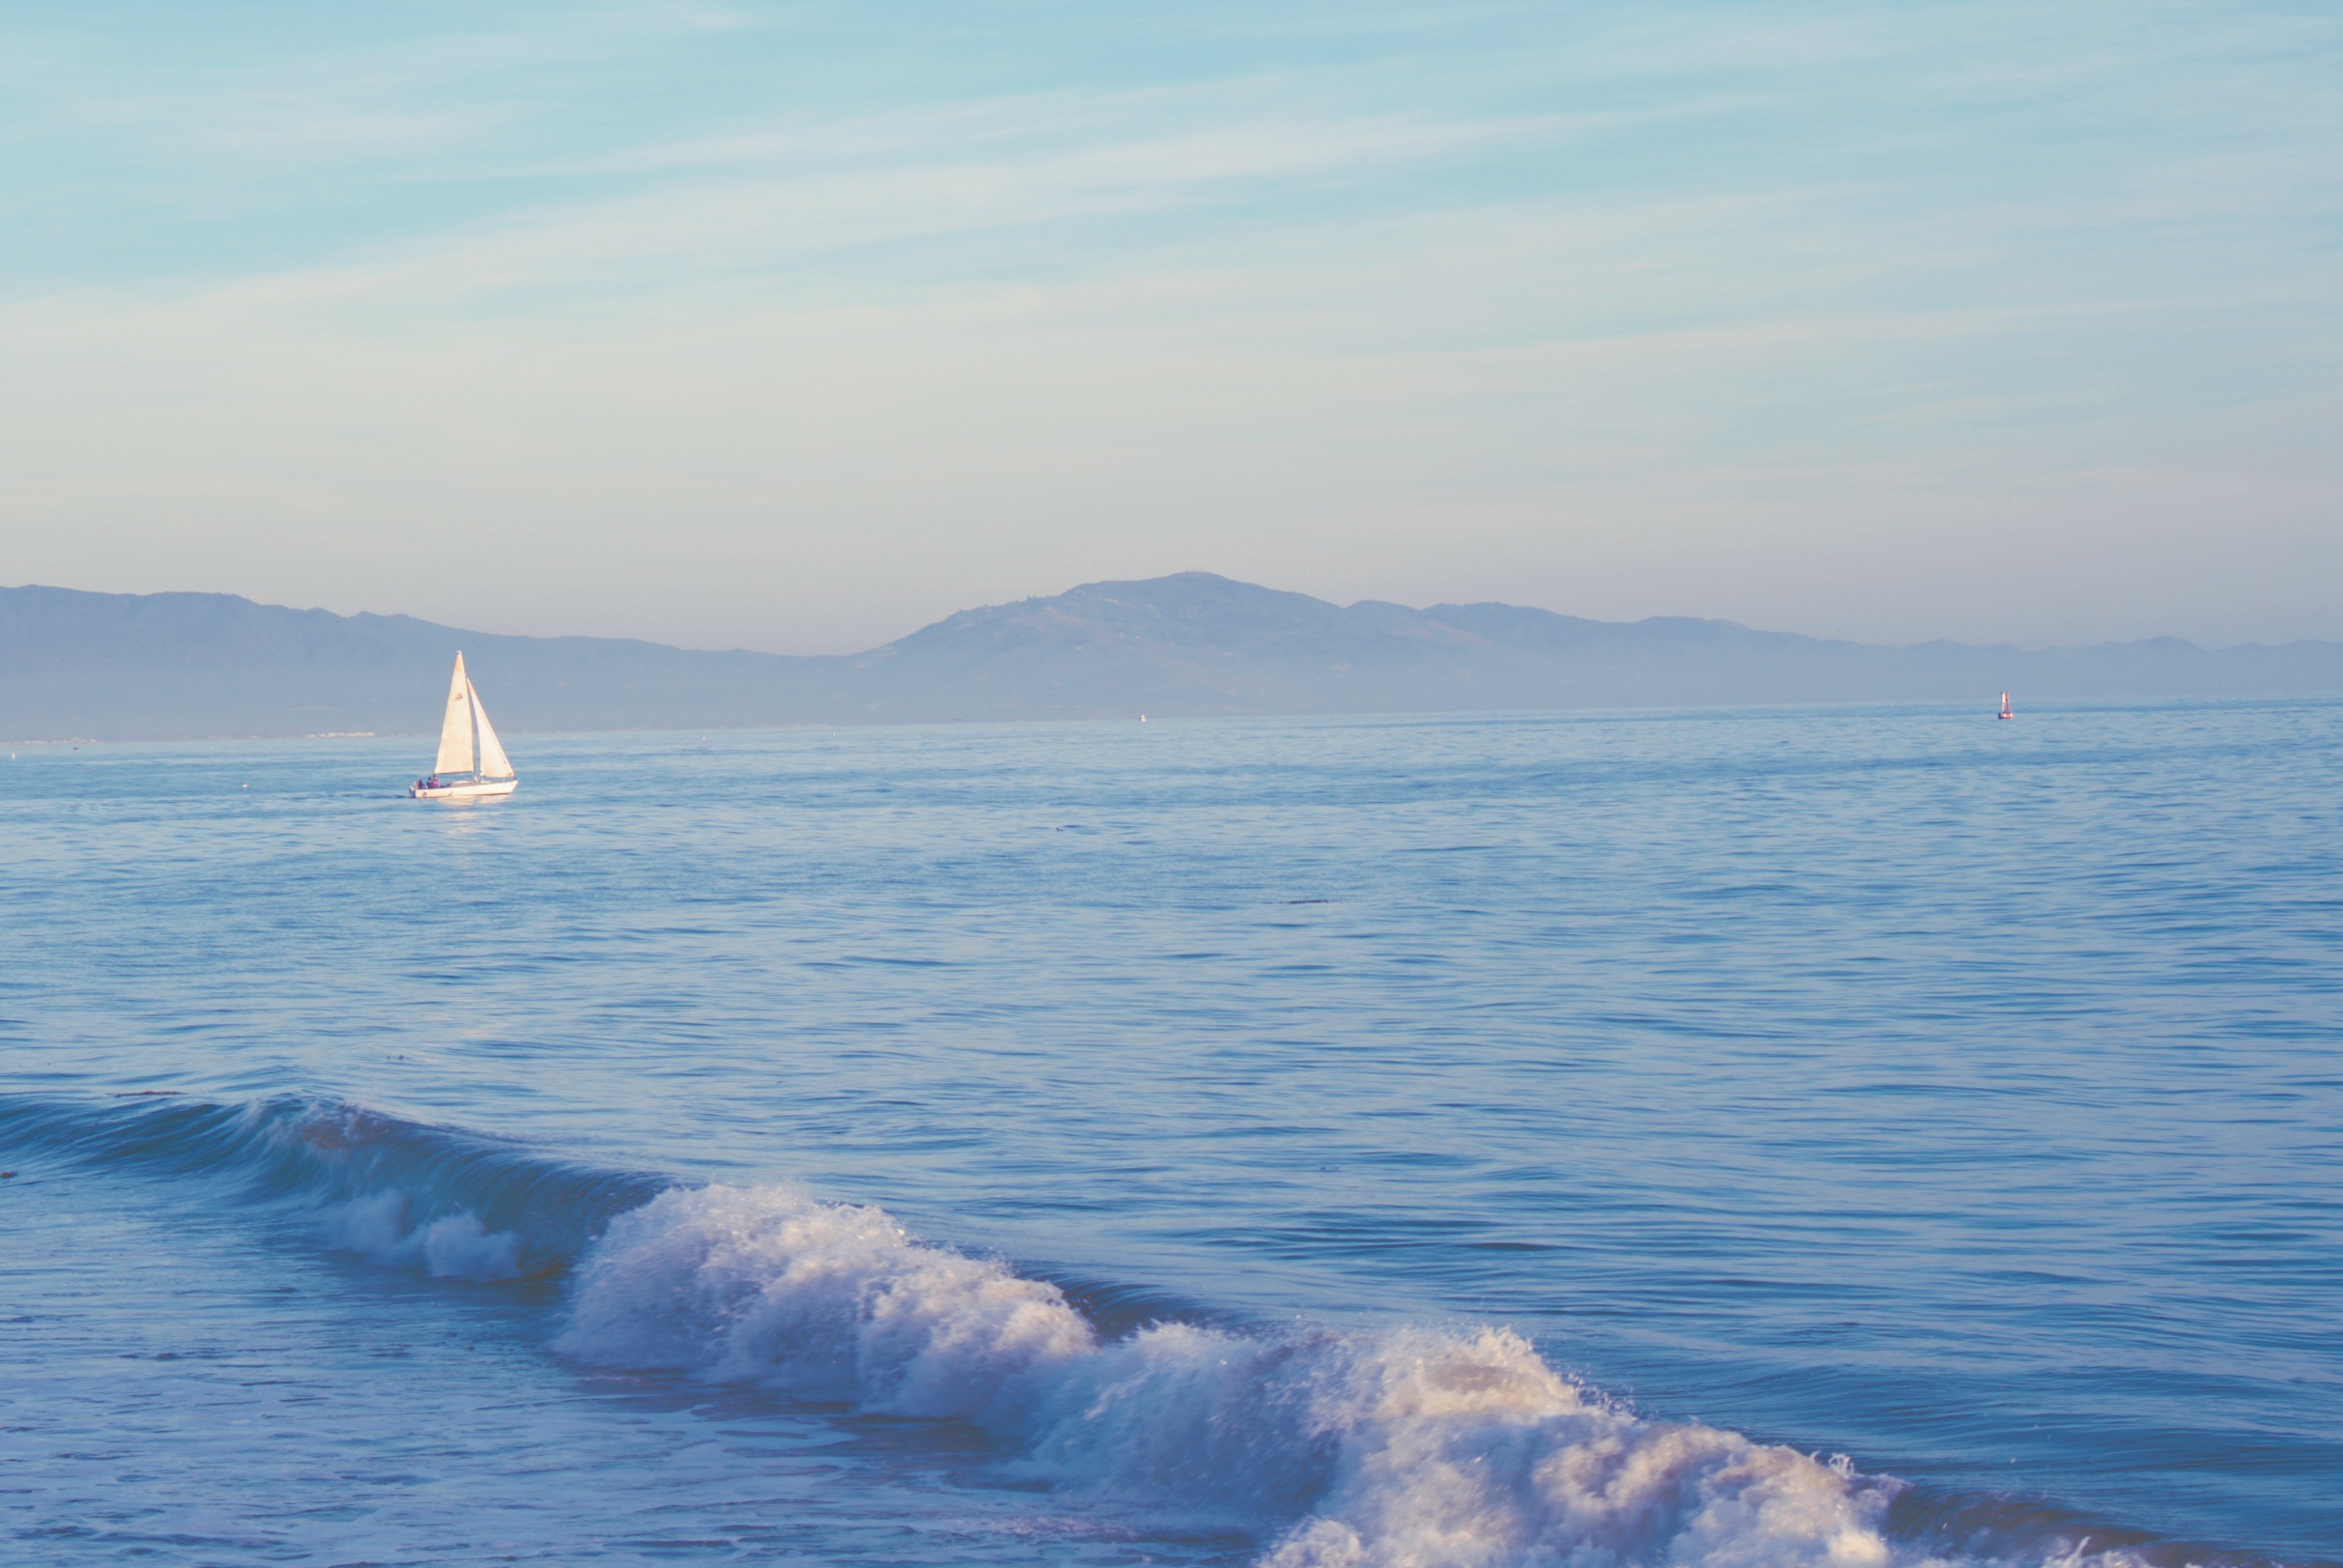
sea, coast, water, ocean, horizon, shore, wave, lake, ice, vehicle, tower, bay, body of water, cape, arctic ocean, wind wave